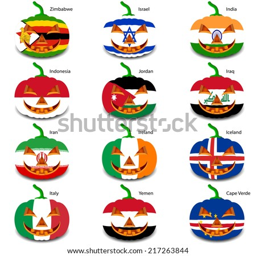
set pumpkins for western christian holiday as a flags of the world .